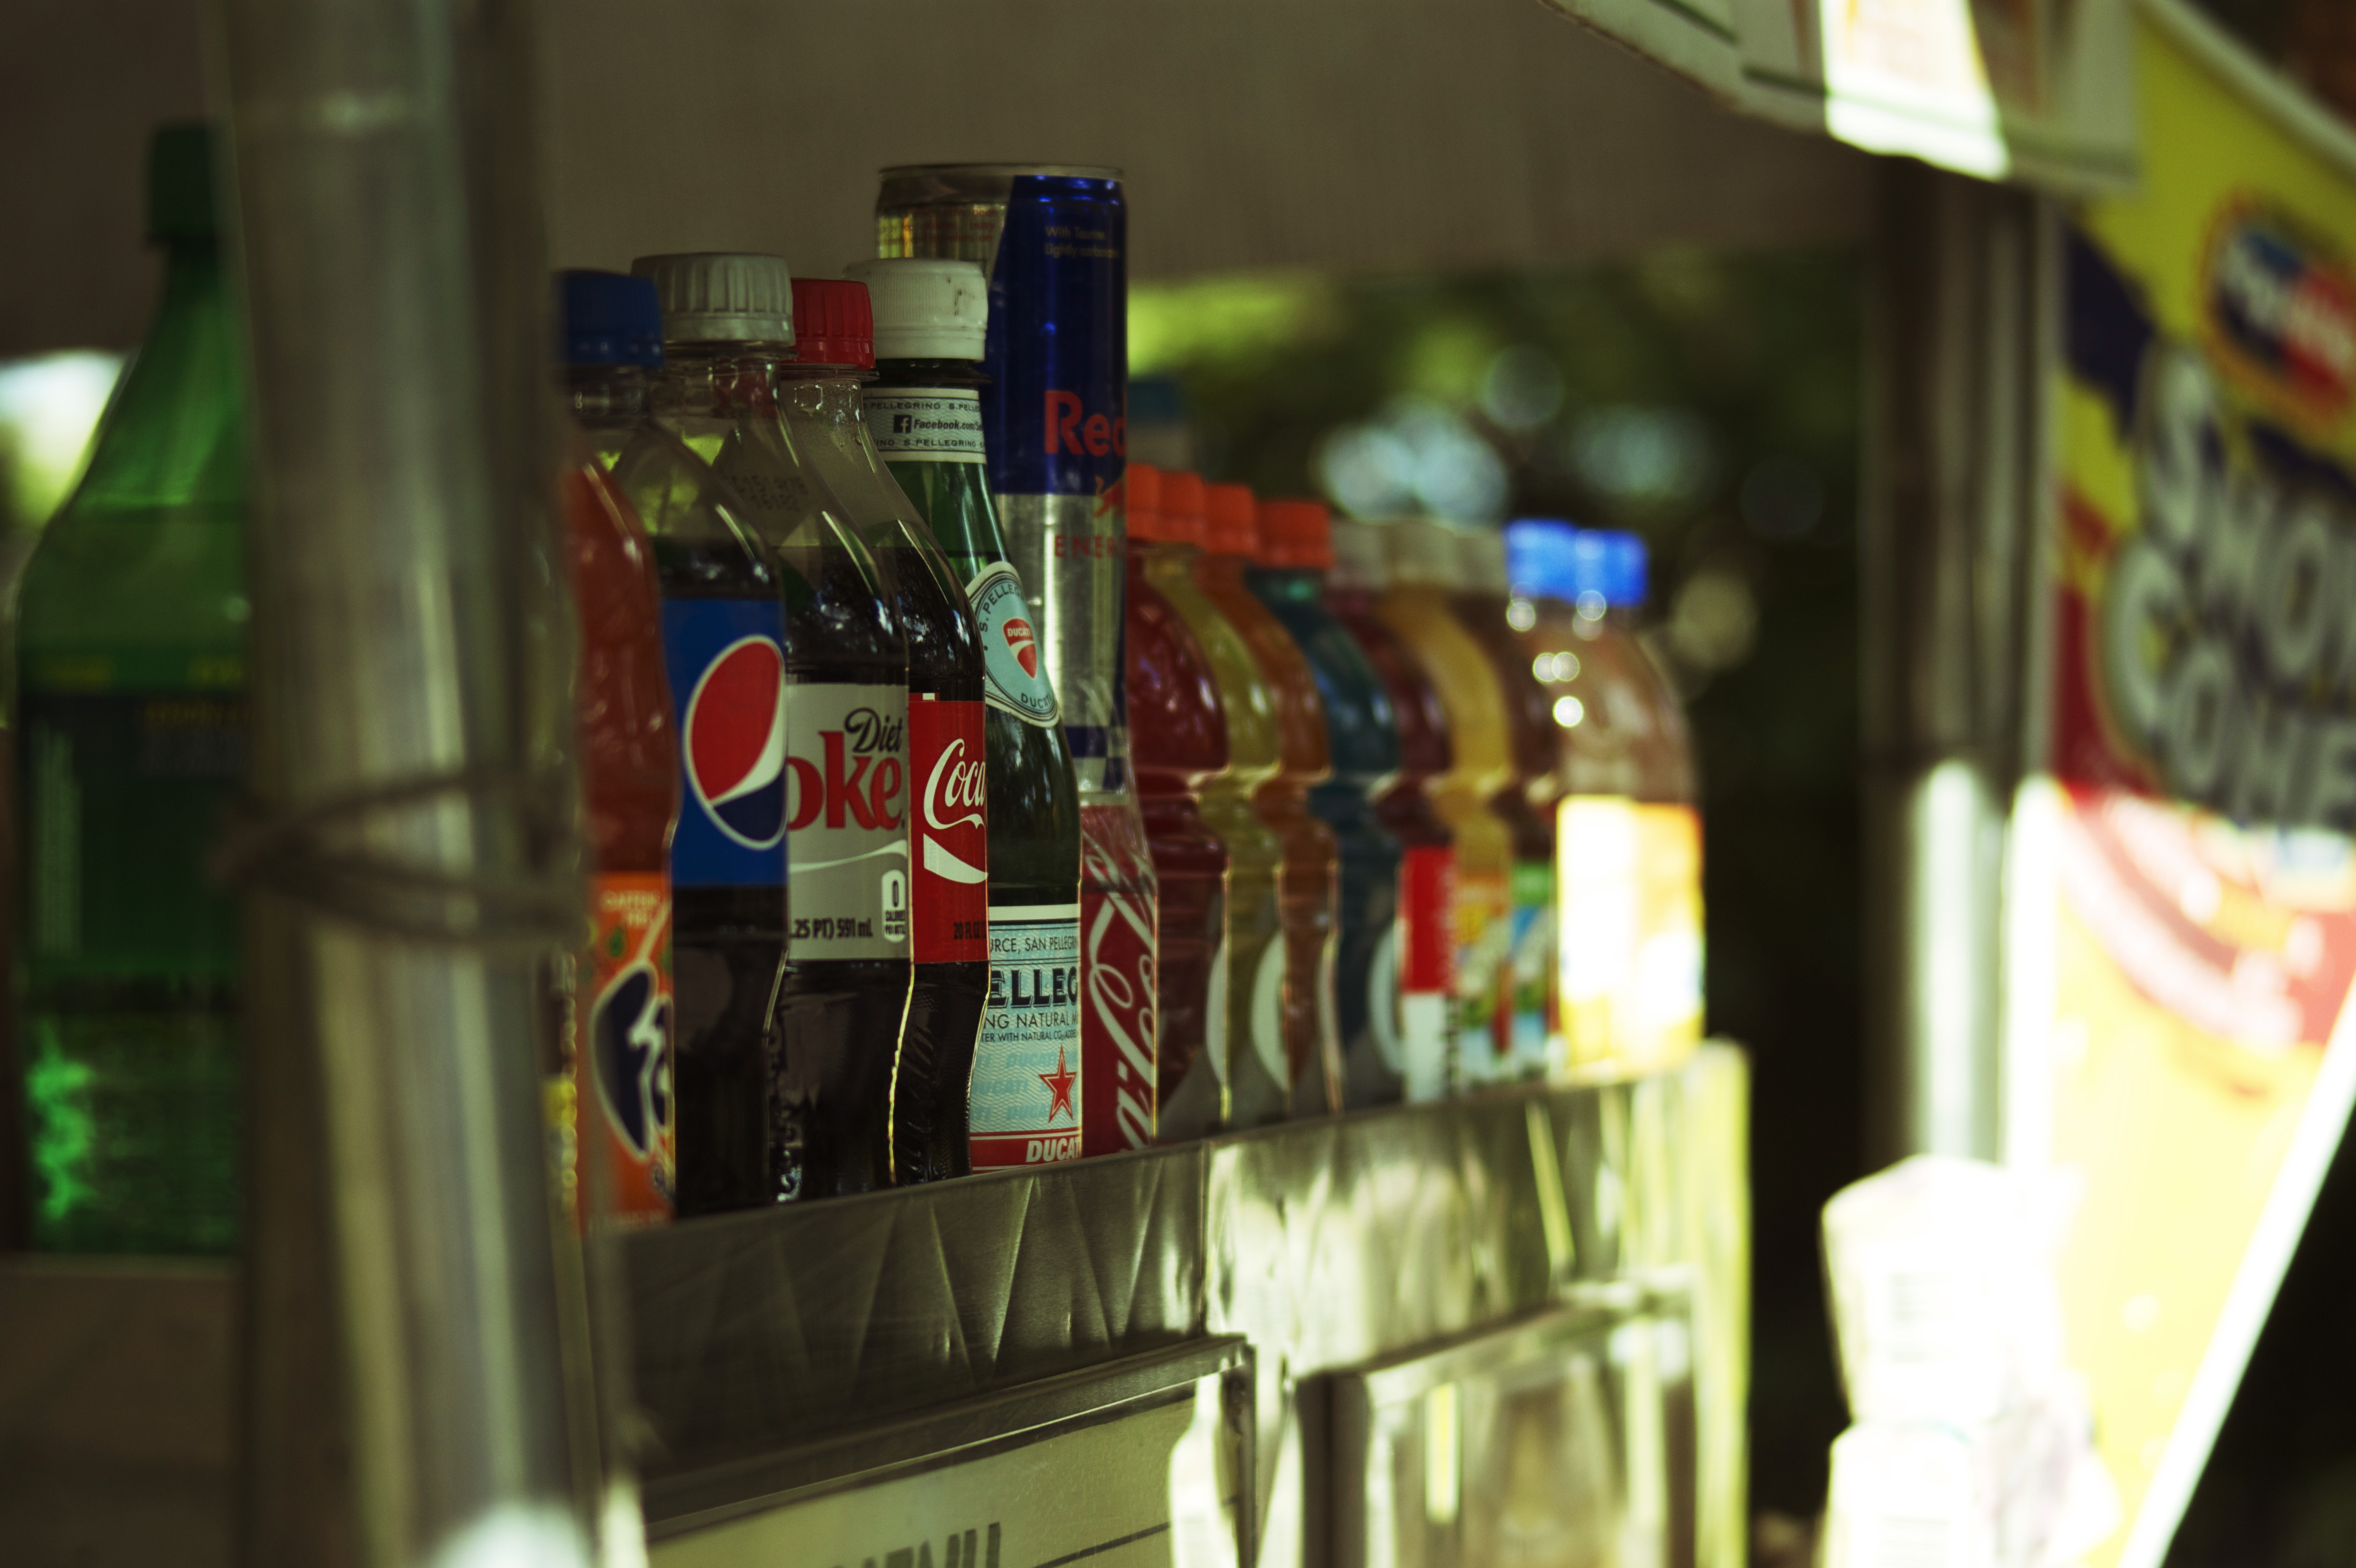
street, restaurant, city, bar, vendor, coke, color, park, usa, drink, bottle, beer, alcohol, central, new, york, niece, pepsi, faint